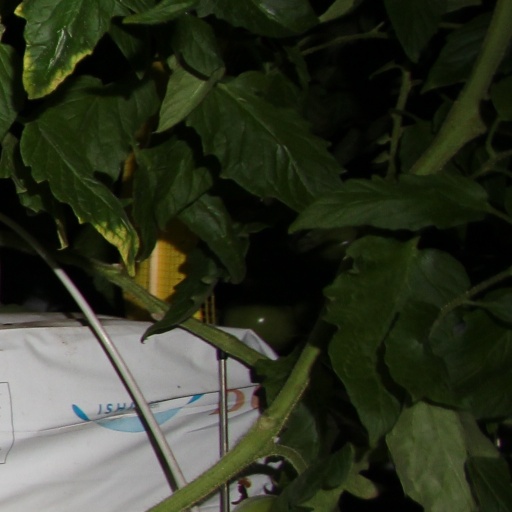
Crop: tomato